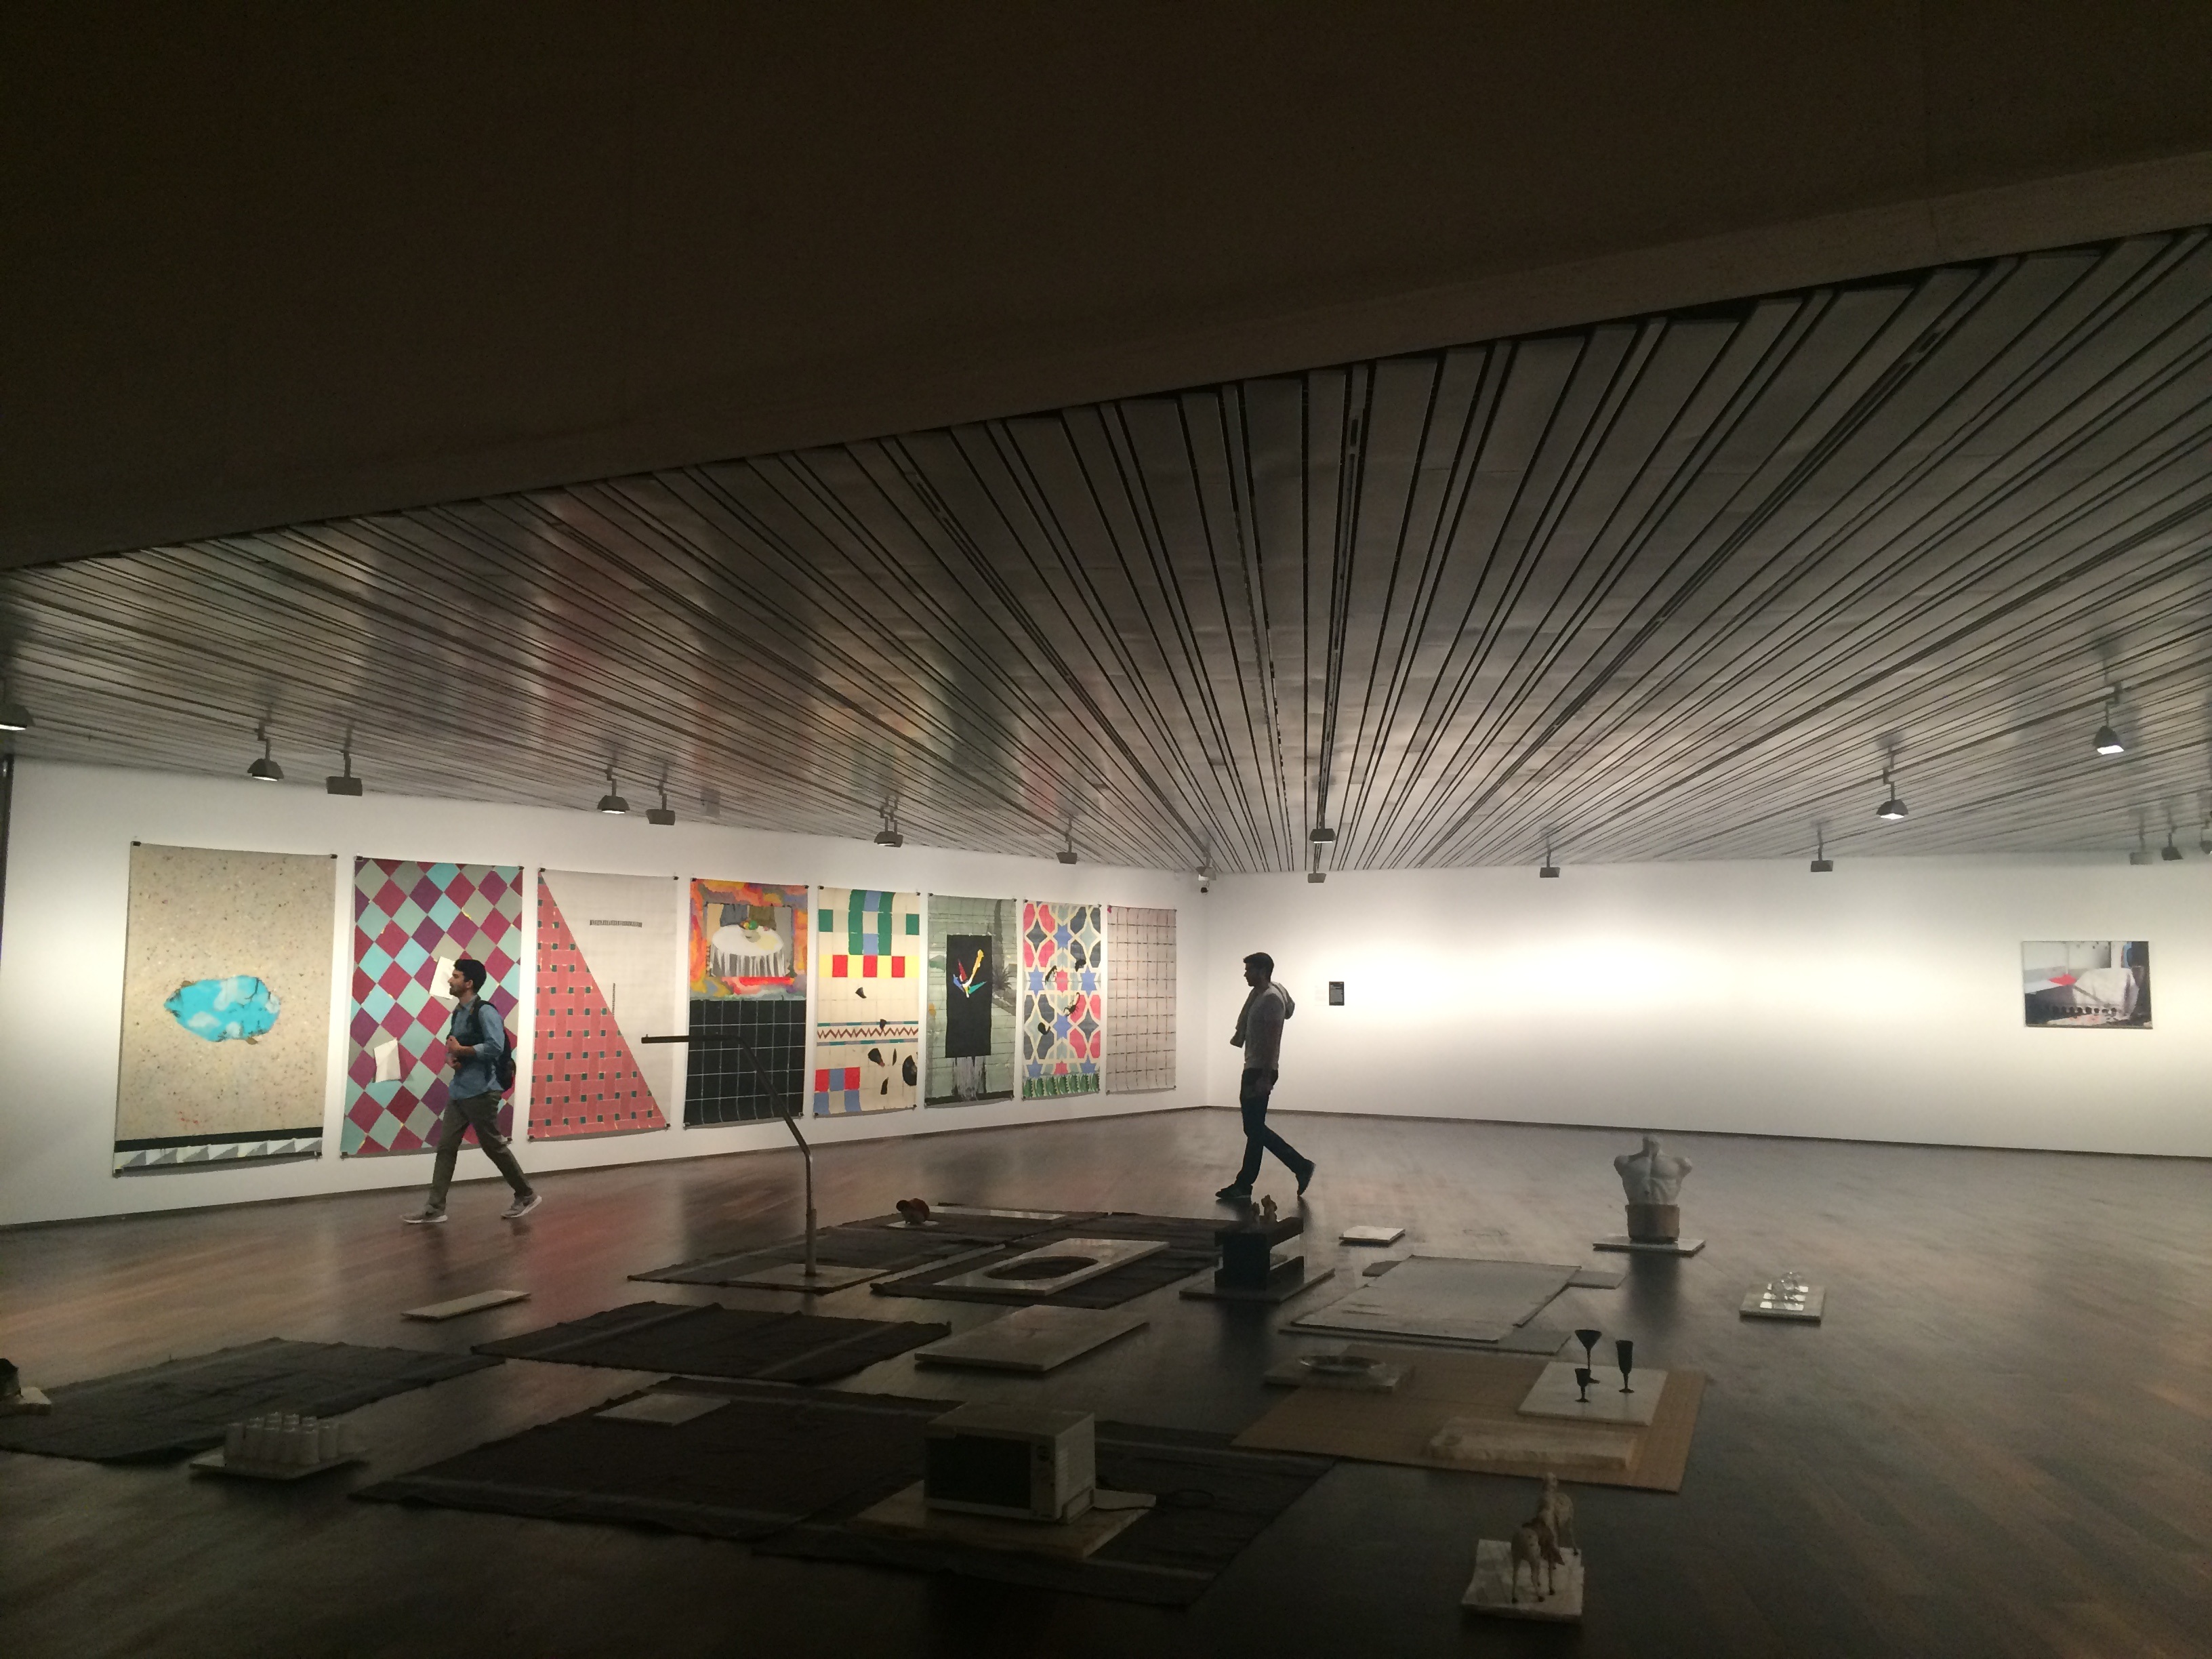
architecture, structure, museum, modern, tourist attraction, exhibition, screenshot, art gallery, sport venue